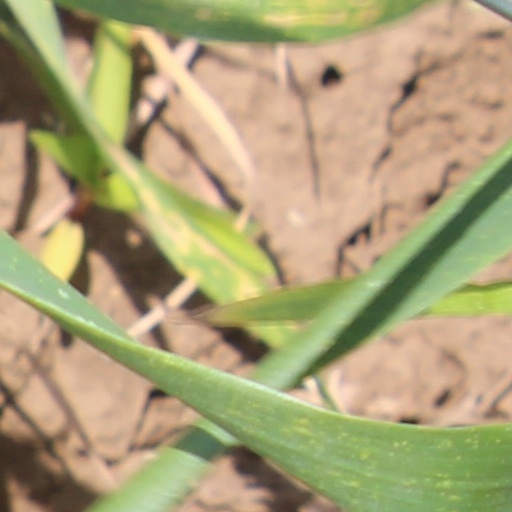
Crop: wheat